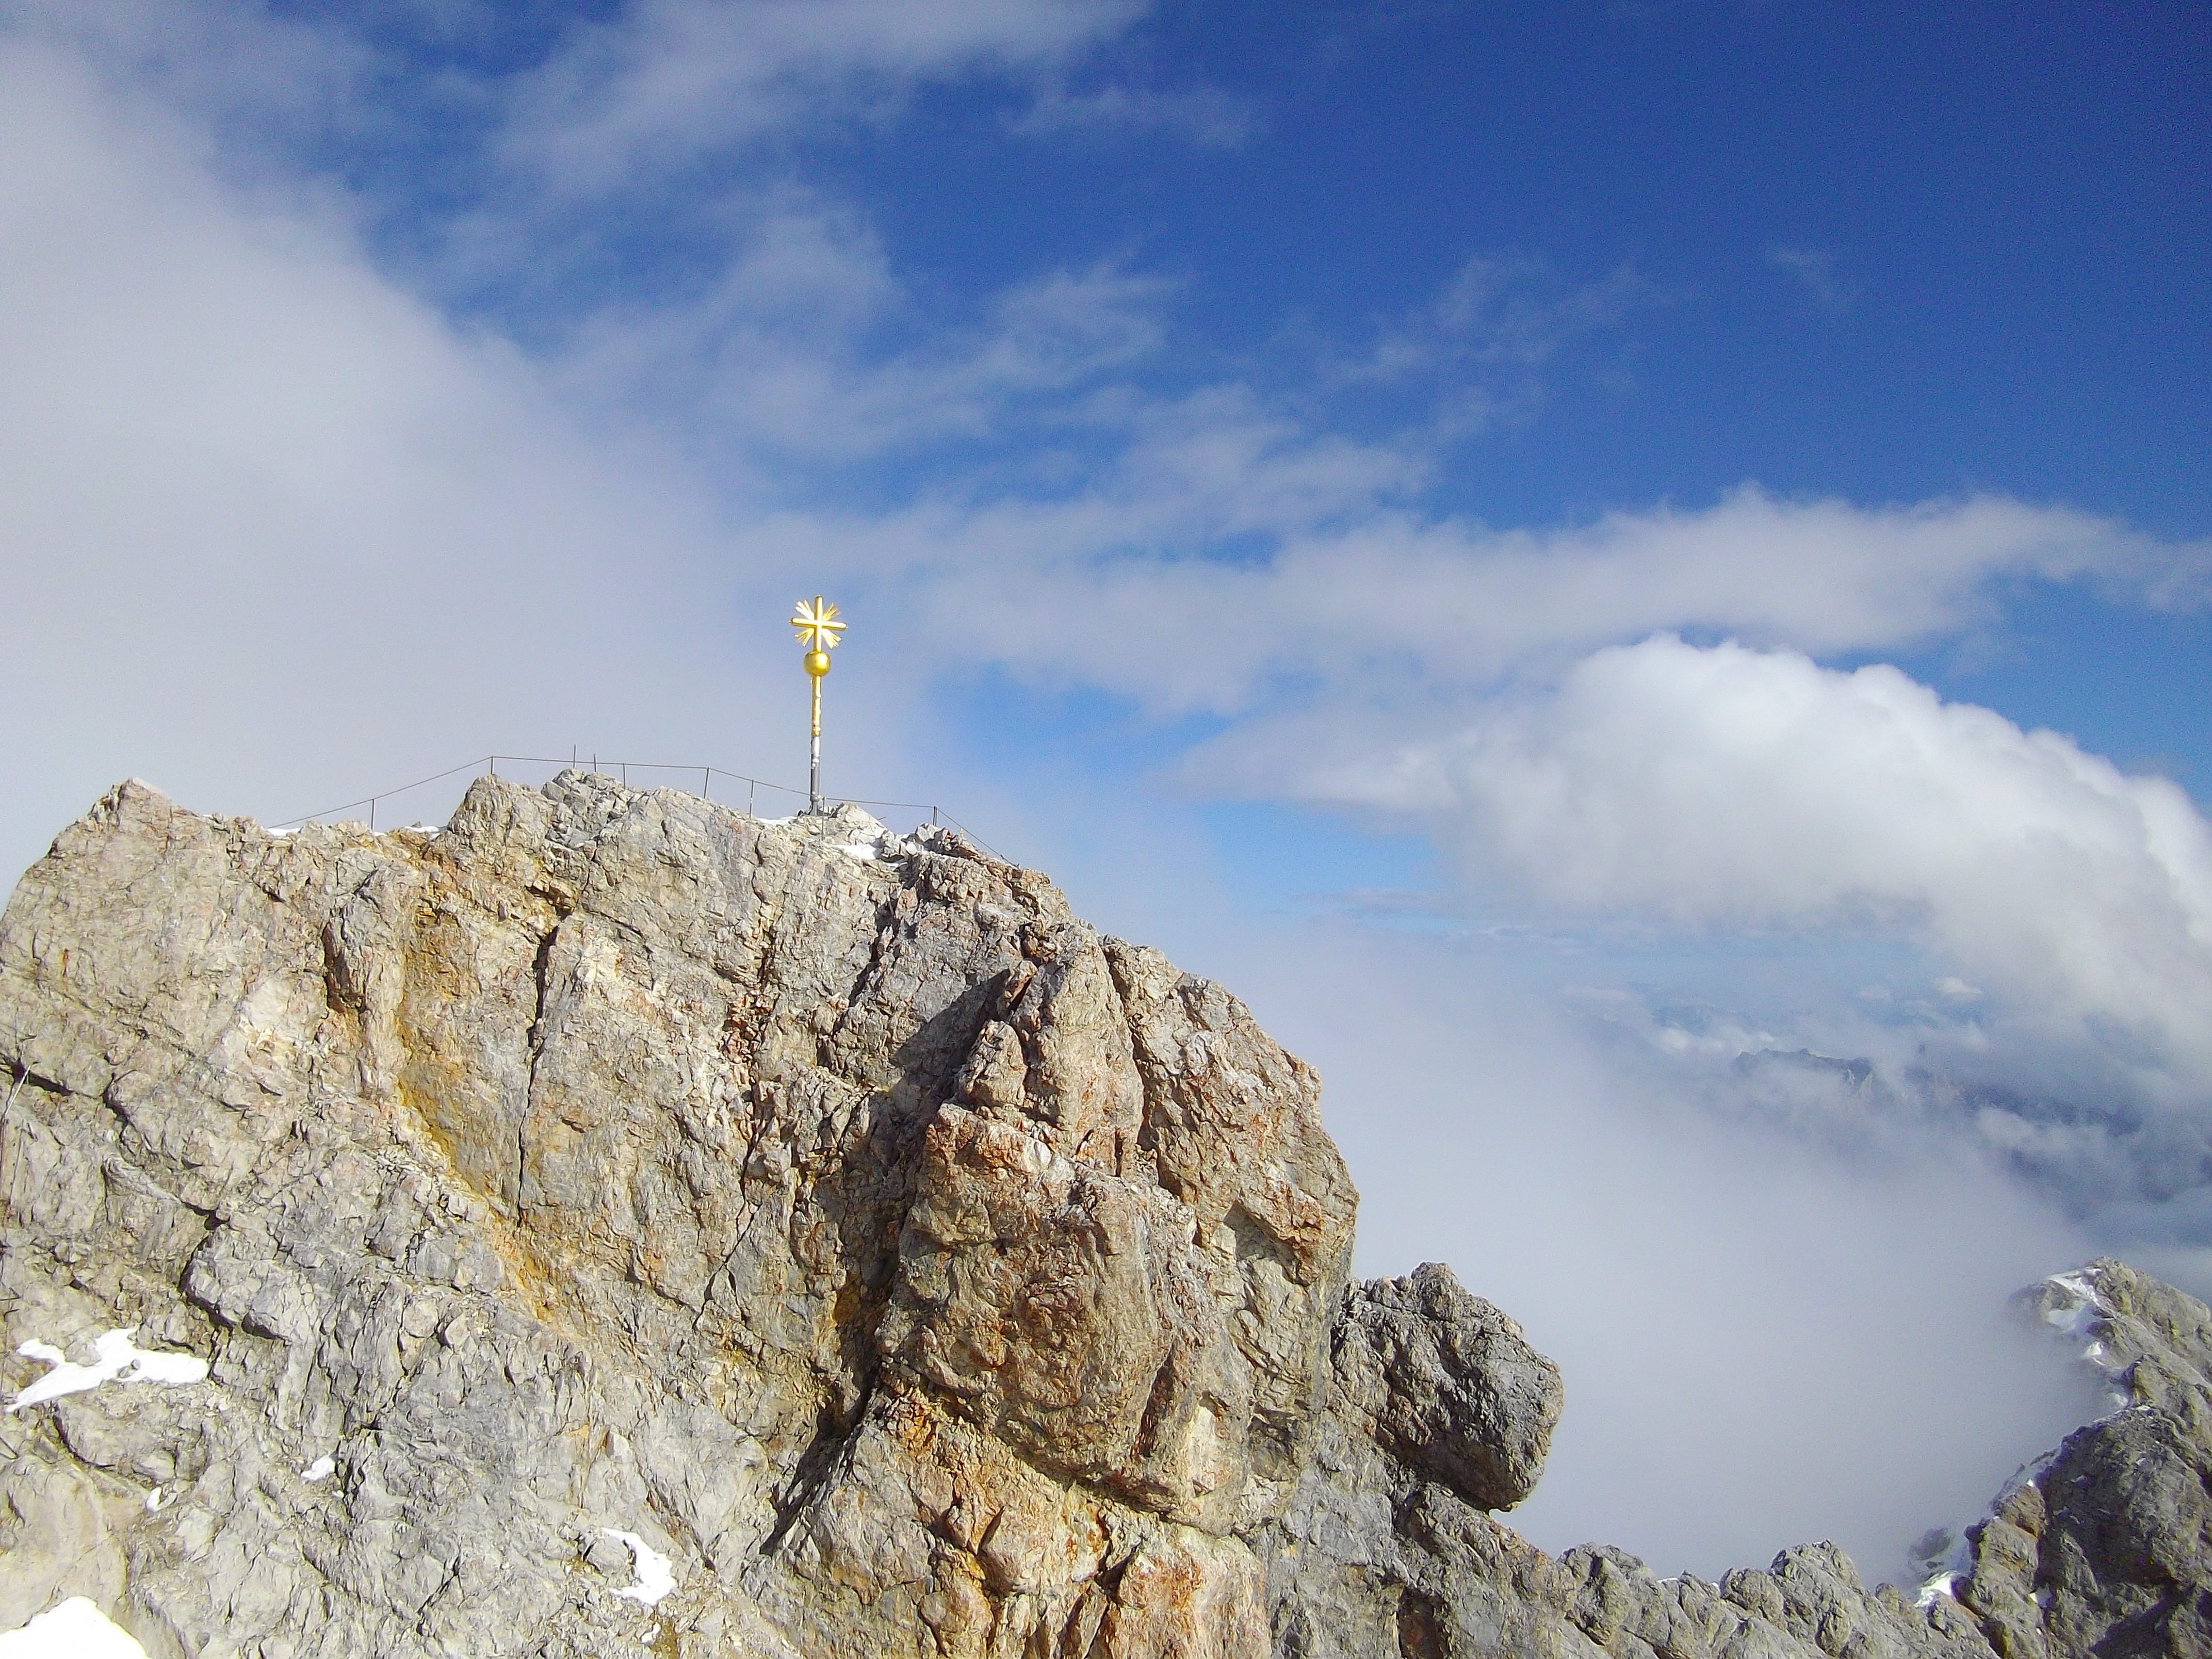
landscape, sea, rock, mountain, cloud, sky, hiking, adventure, mountain range, cliff, alpine, cross, terrain, ridge, summit, mountaineering, clouds, geology, alps, zugspitze, bavaria, wanderlust, rise, imposing, landform, steinig, impressive, summit cross, geographical feature, mountainous landforms